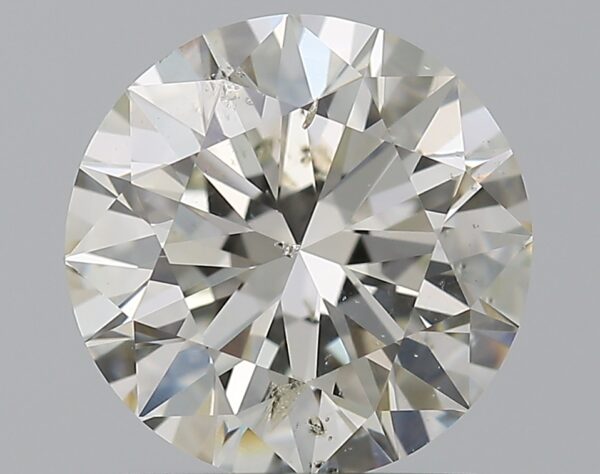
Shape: round
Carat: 1.5
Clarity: SI2
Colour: J
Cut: EX
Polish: EX
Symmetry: EX
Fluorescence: F
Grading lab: GIA
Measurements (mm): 7.3 x 7.33 x 4.55